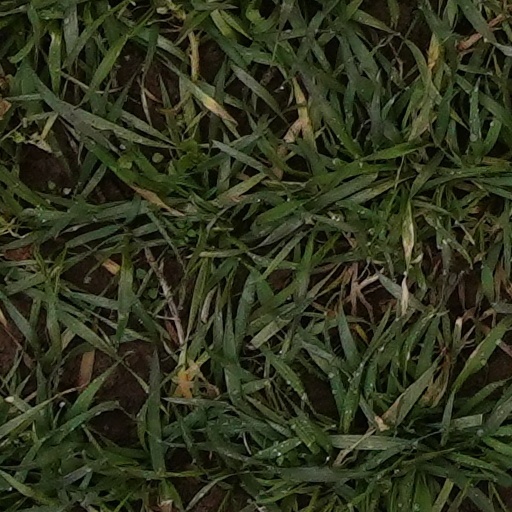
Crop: wheat